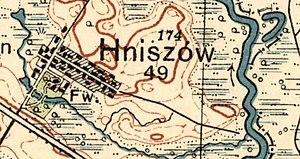
Hniszów est un village polonais de la gmina de Ruda-Huta dans le powiat de Chełm de la voïvodie de Lublin dans l'est de la Pologne, à la frontière avec l'Ukraine.